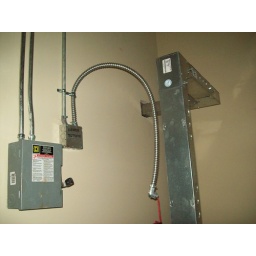
EMT and flex to elevator cab buss added by me. Cat5e in red to denote critical phone circuit.